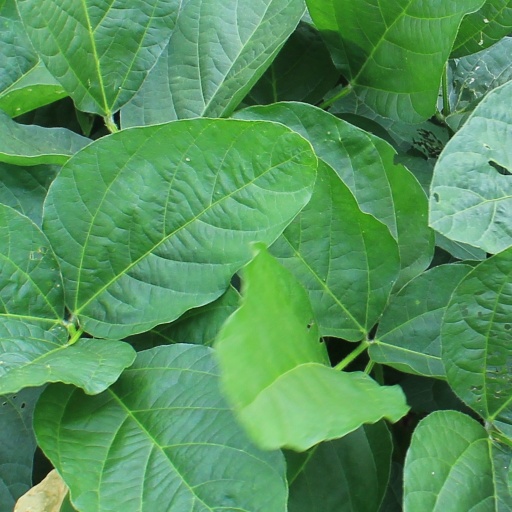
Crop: soybean